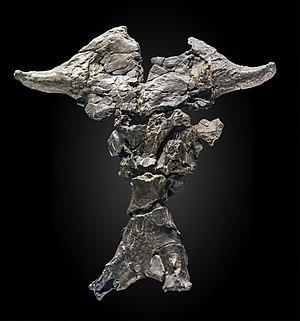
Les Ruminants, Ruminantia, aussi appelés Sélénodontes, forment un sous-ordre de mammifères cétartiodactyles. Ce sont des mammifères herbivores polygastriques dont la digestion prégastrique a totalement ou partiellement lieu en remastiquant les aliments après leurs ingestions. Ils sont aussi caractérisés par leurs membres qui ne possèdent que deux doigts.
Ampelomeryx ginsburgi, appelé le cerf-girafe, unique représentant du genre Ampelomeryx, est une espèce fossile de mammifères artiodactyles herbivores appartenant à la famille des Palaeomerycidae.
Montréal, ou Montréal-du-Gers, est une commune française du département du Gers, en région Occitanie.